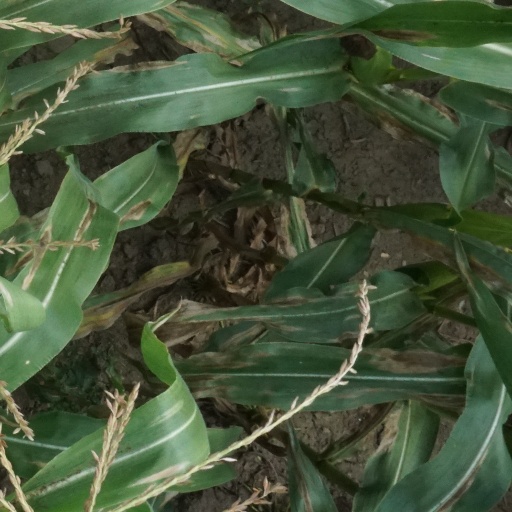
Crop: maize; corn